Uneconomic growth

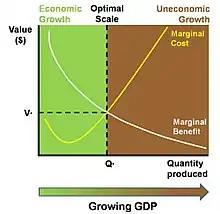
The marginal costs of a growing economy may gradually exceed the marginal benefits, however measured.

Uneconomic growth is economic growth that reflects or creates a decline in the quality of life. The concept is used in human development theory, welfare theory, and ecological economics. It is usually attributed to ecological economist Herman Daly, though other theorists may also be credited for the incipient idea, According to Daly, "uneconomic growth occurs when increases in production come at an expense in resources and well-being that is worth more than the items made." The cost, or decline in well-being, associated with extended economic growth is argued to arise as a result of "the social and environmental sacrifices made necessary by that growing encroachment on the eco-system."